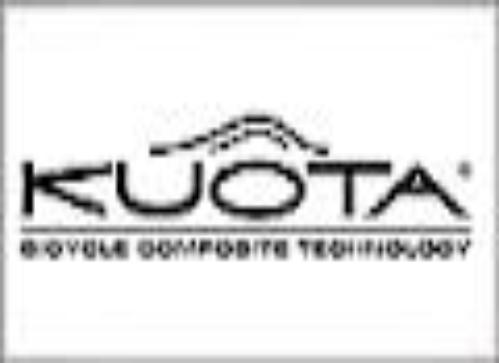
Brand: Kuota
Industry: Transportation